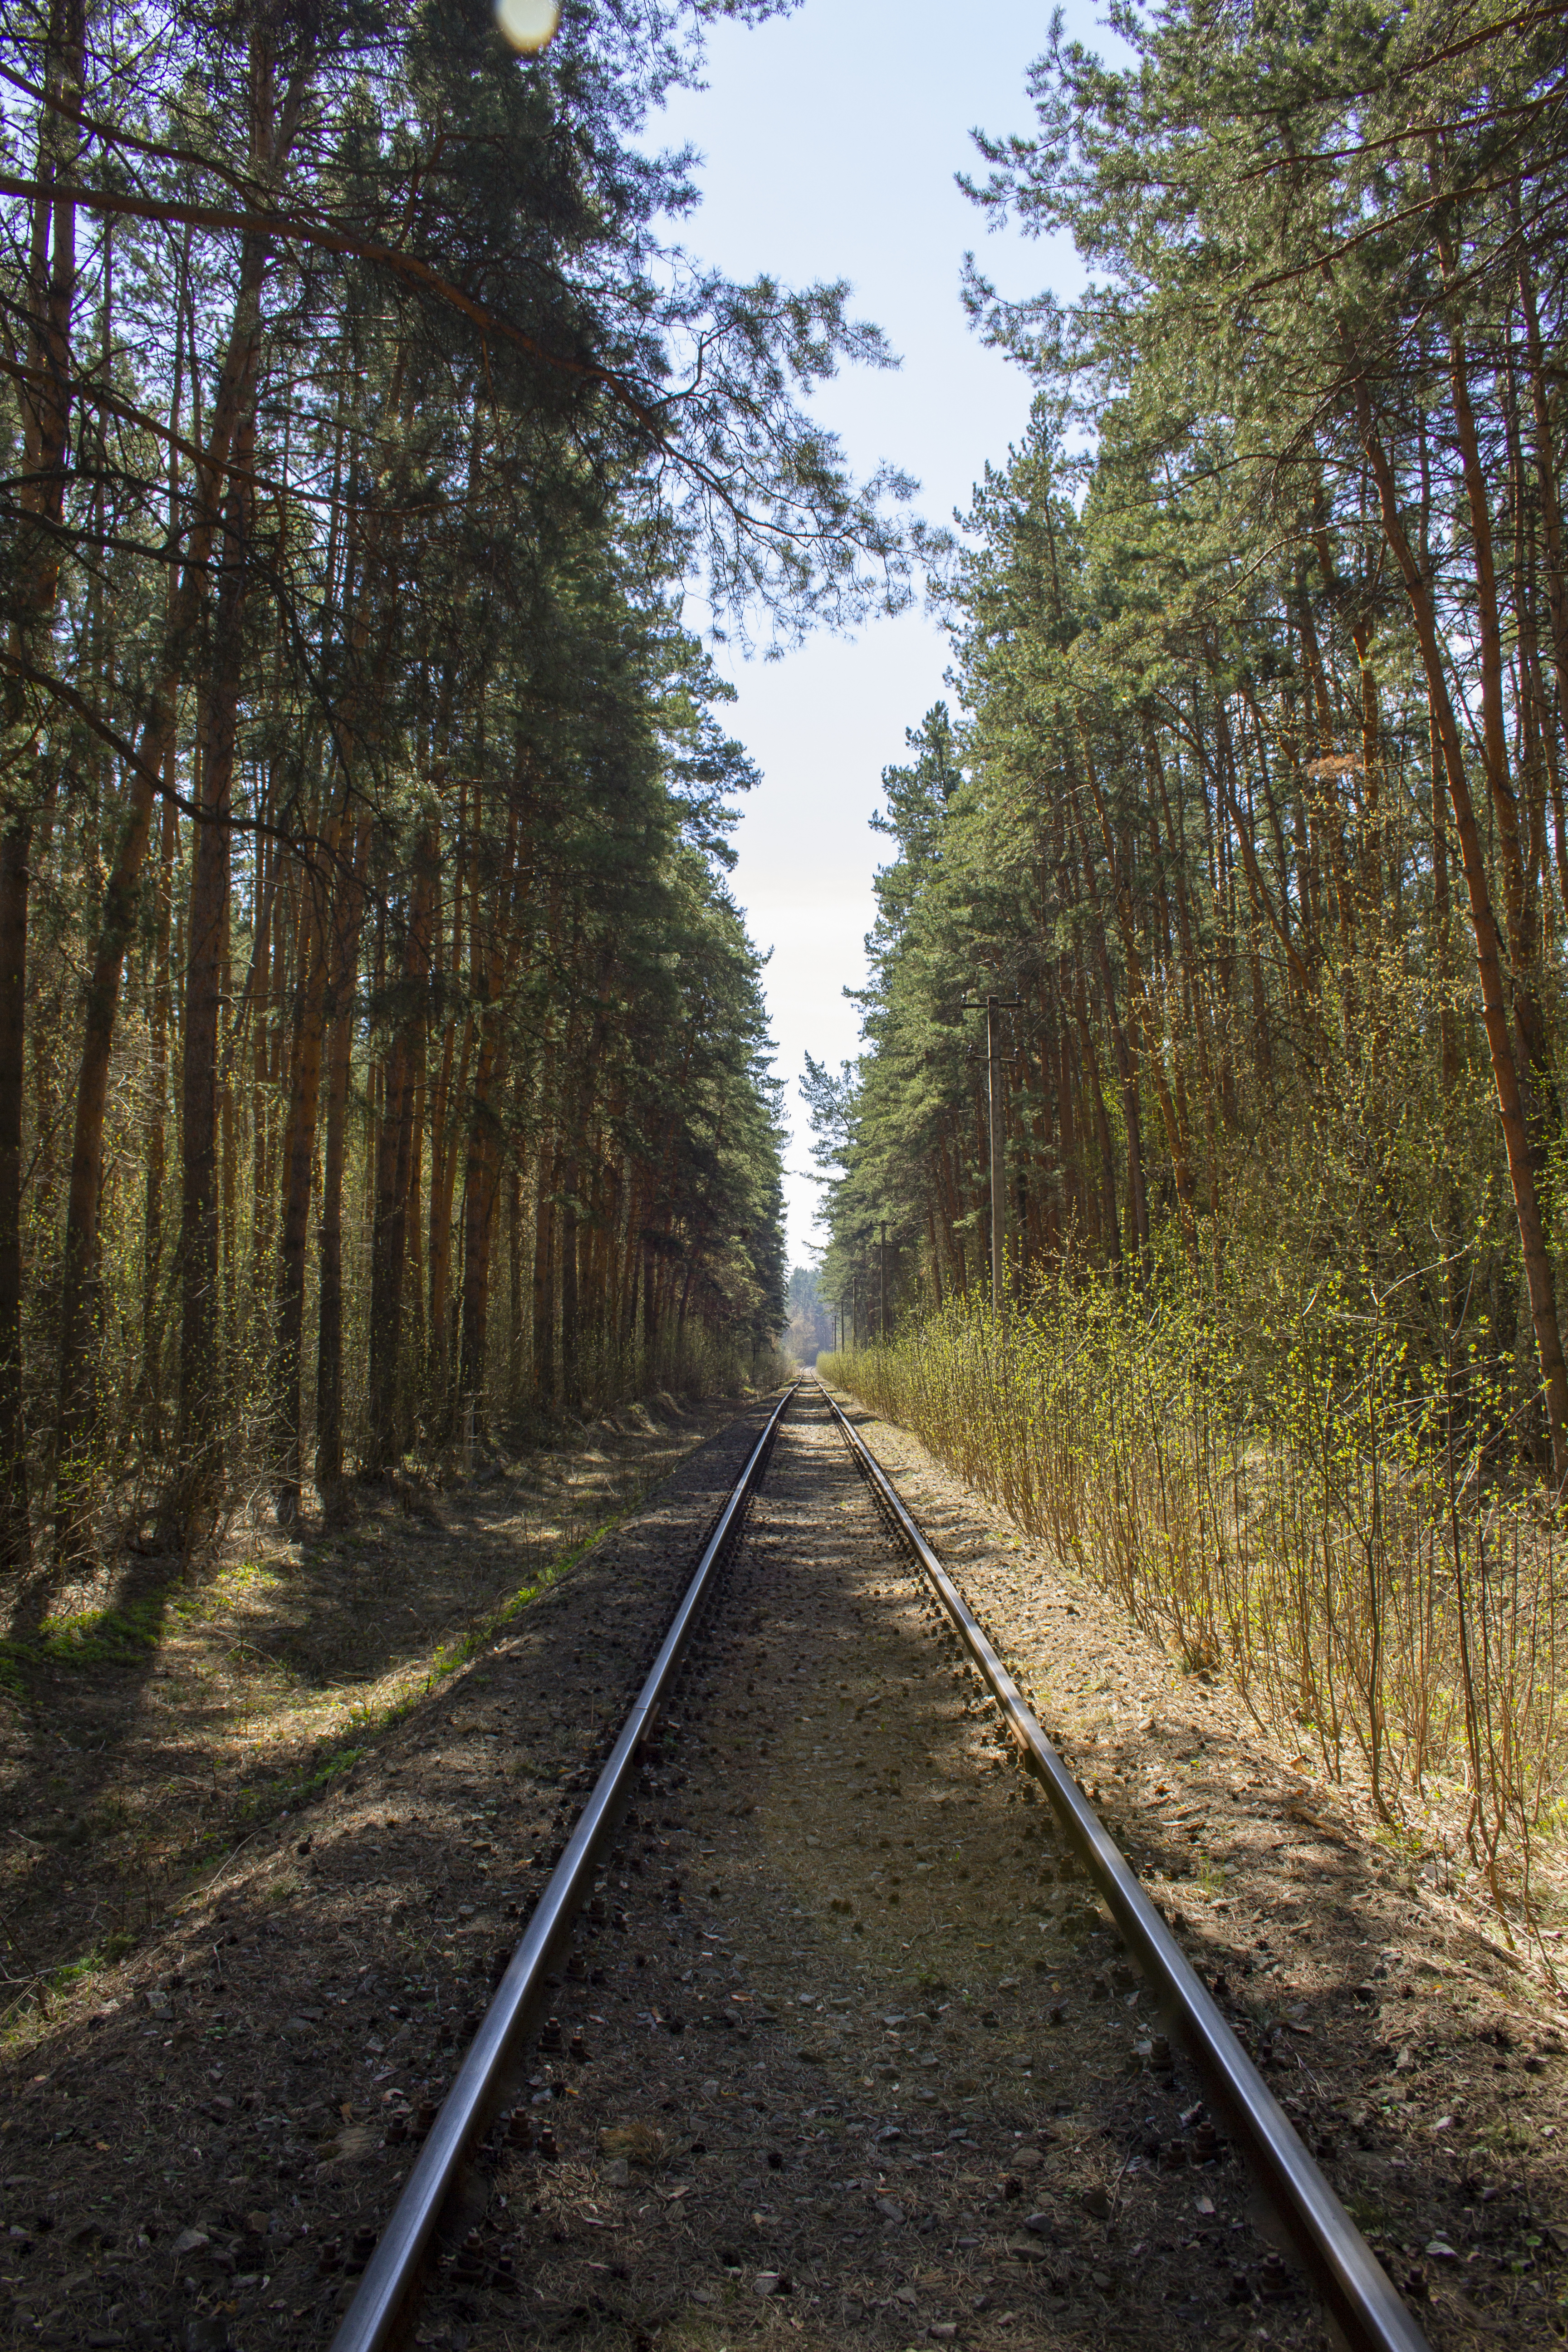
rails, sleepers, railway, forest, plant, sky, natural landscape, road surface, tree, wood, track, thoroughfare, grass, larch, trunk, road, Tints and shades, landscape, parallel, deciduous, symmetry, woodland, temperate broadleaf and mixed forest, twig, conifer, path, trail, spruce fir forest, metal, Northern hardwood forest, asphalt, tropical and subtropical coniferous forests, old growth forest, shadow, temperate coniferous forest, dirt road, pine family, transport, pine, evergreen, valdivian temperate rain forest